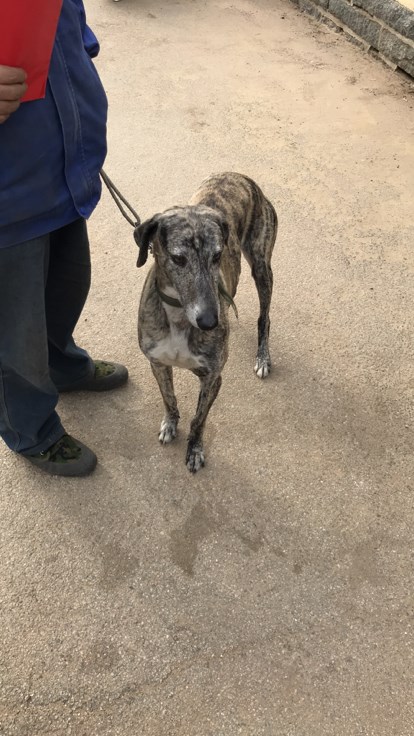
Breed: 3336-n000121-chinese_rural_dog